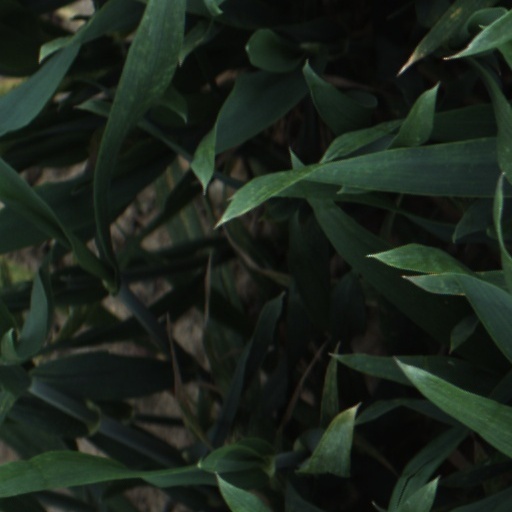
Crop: wheat